Beylikdüzü Belediye (Metrobus)

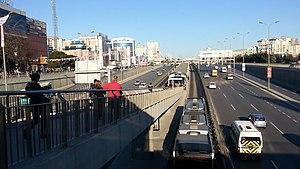
Looking at the platform from Özgürlük Square.

Beylikdüzü Belediye is a station on the Istanbul Metrobus Bus rapid transit line. It is located on the D.100 state highway, with the entrance/exit located on Özgürlük Square. The Beylikdüzü Municipality building, from which the station has its name, is located on the south side of the square.